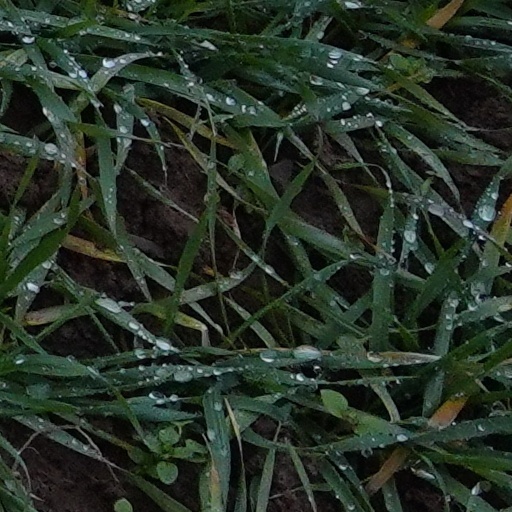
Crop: wheat